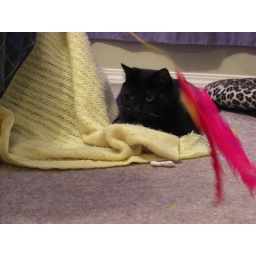
My black cat (Freya) and my grey cat ( Loki) playing with each other and some toys under their blanket.